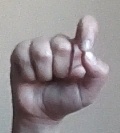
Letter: fa